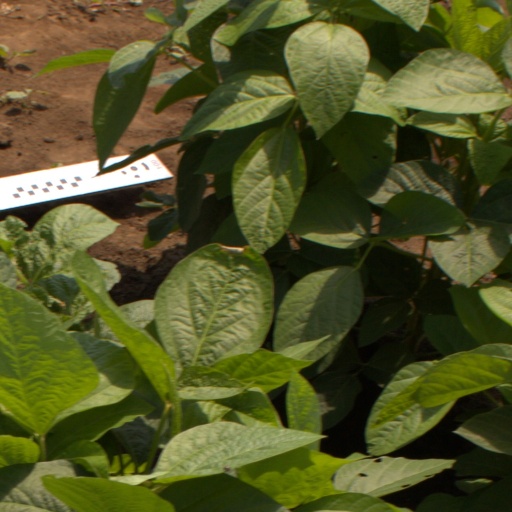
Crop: soybean